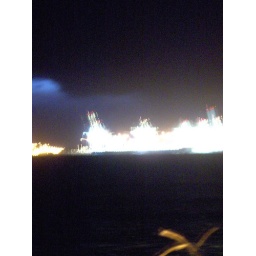
a weird light in the sky over the bright factory on the black sea. :)